Apparent oxygen utilisation

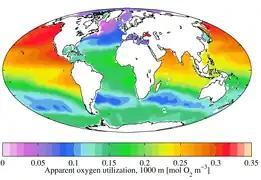
Apparent oxygen utilization at 1000 m depth. Data from the World Ocean Atlas <a href="http%3A//www.nodc.noaa.gov/OC5/WOA09/pr_woa09.html">2009

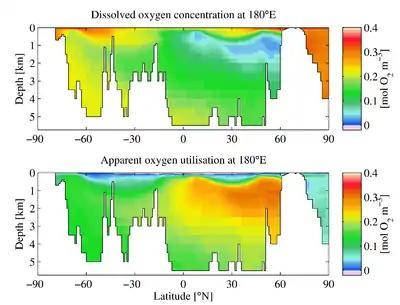
Pacific Ocean sections of dissolved oxygen and apparent oxygen utilization. Data from the World Ocean Atlas <a href="http%3A//www.nodc.noaa.gov/OC5/WOA09/pr_woa09.html">2009

In freshwater or marine systems apparent oxygen utilization (AOU) is the difference between oxygen gas solubility (i.e. the concentration at saturation) and the measured oxygen concentration in water with the same physical and chemical properties.